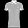
Label: T - shirt / top